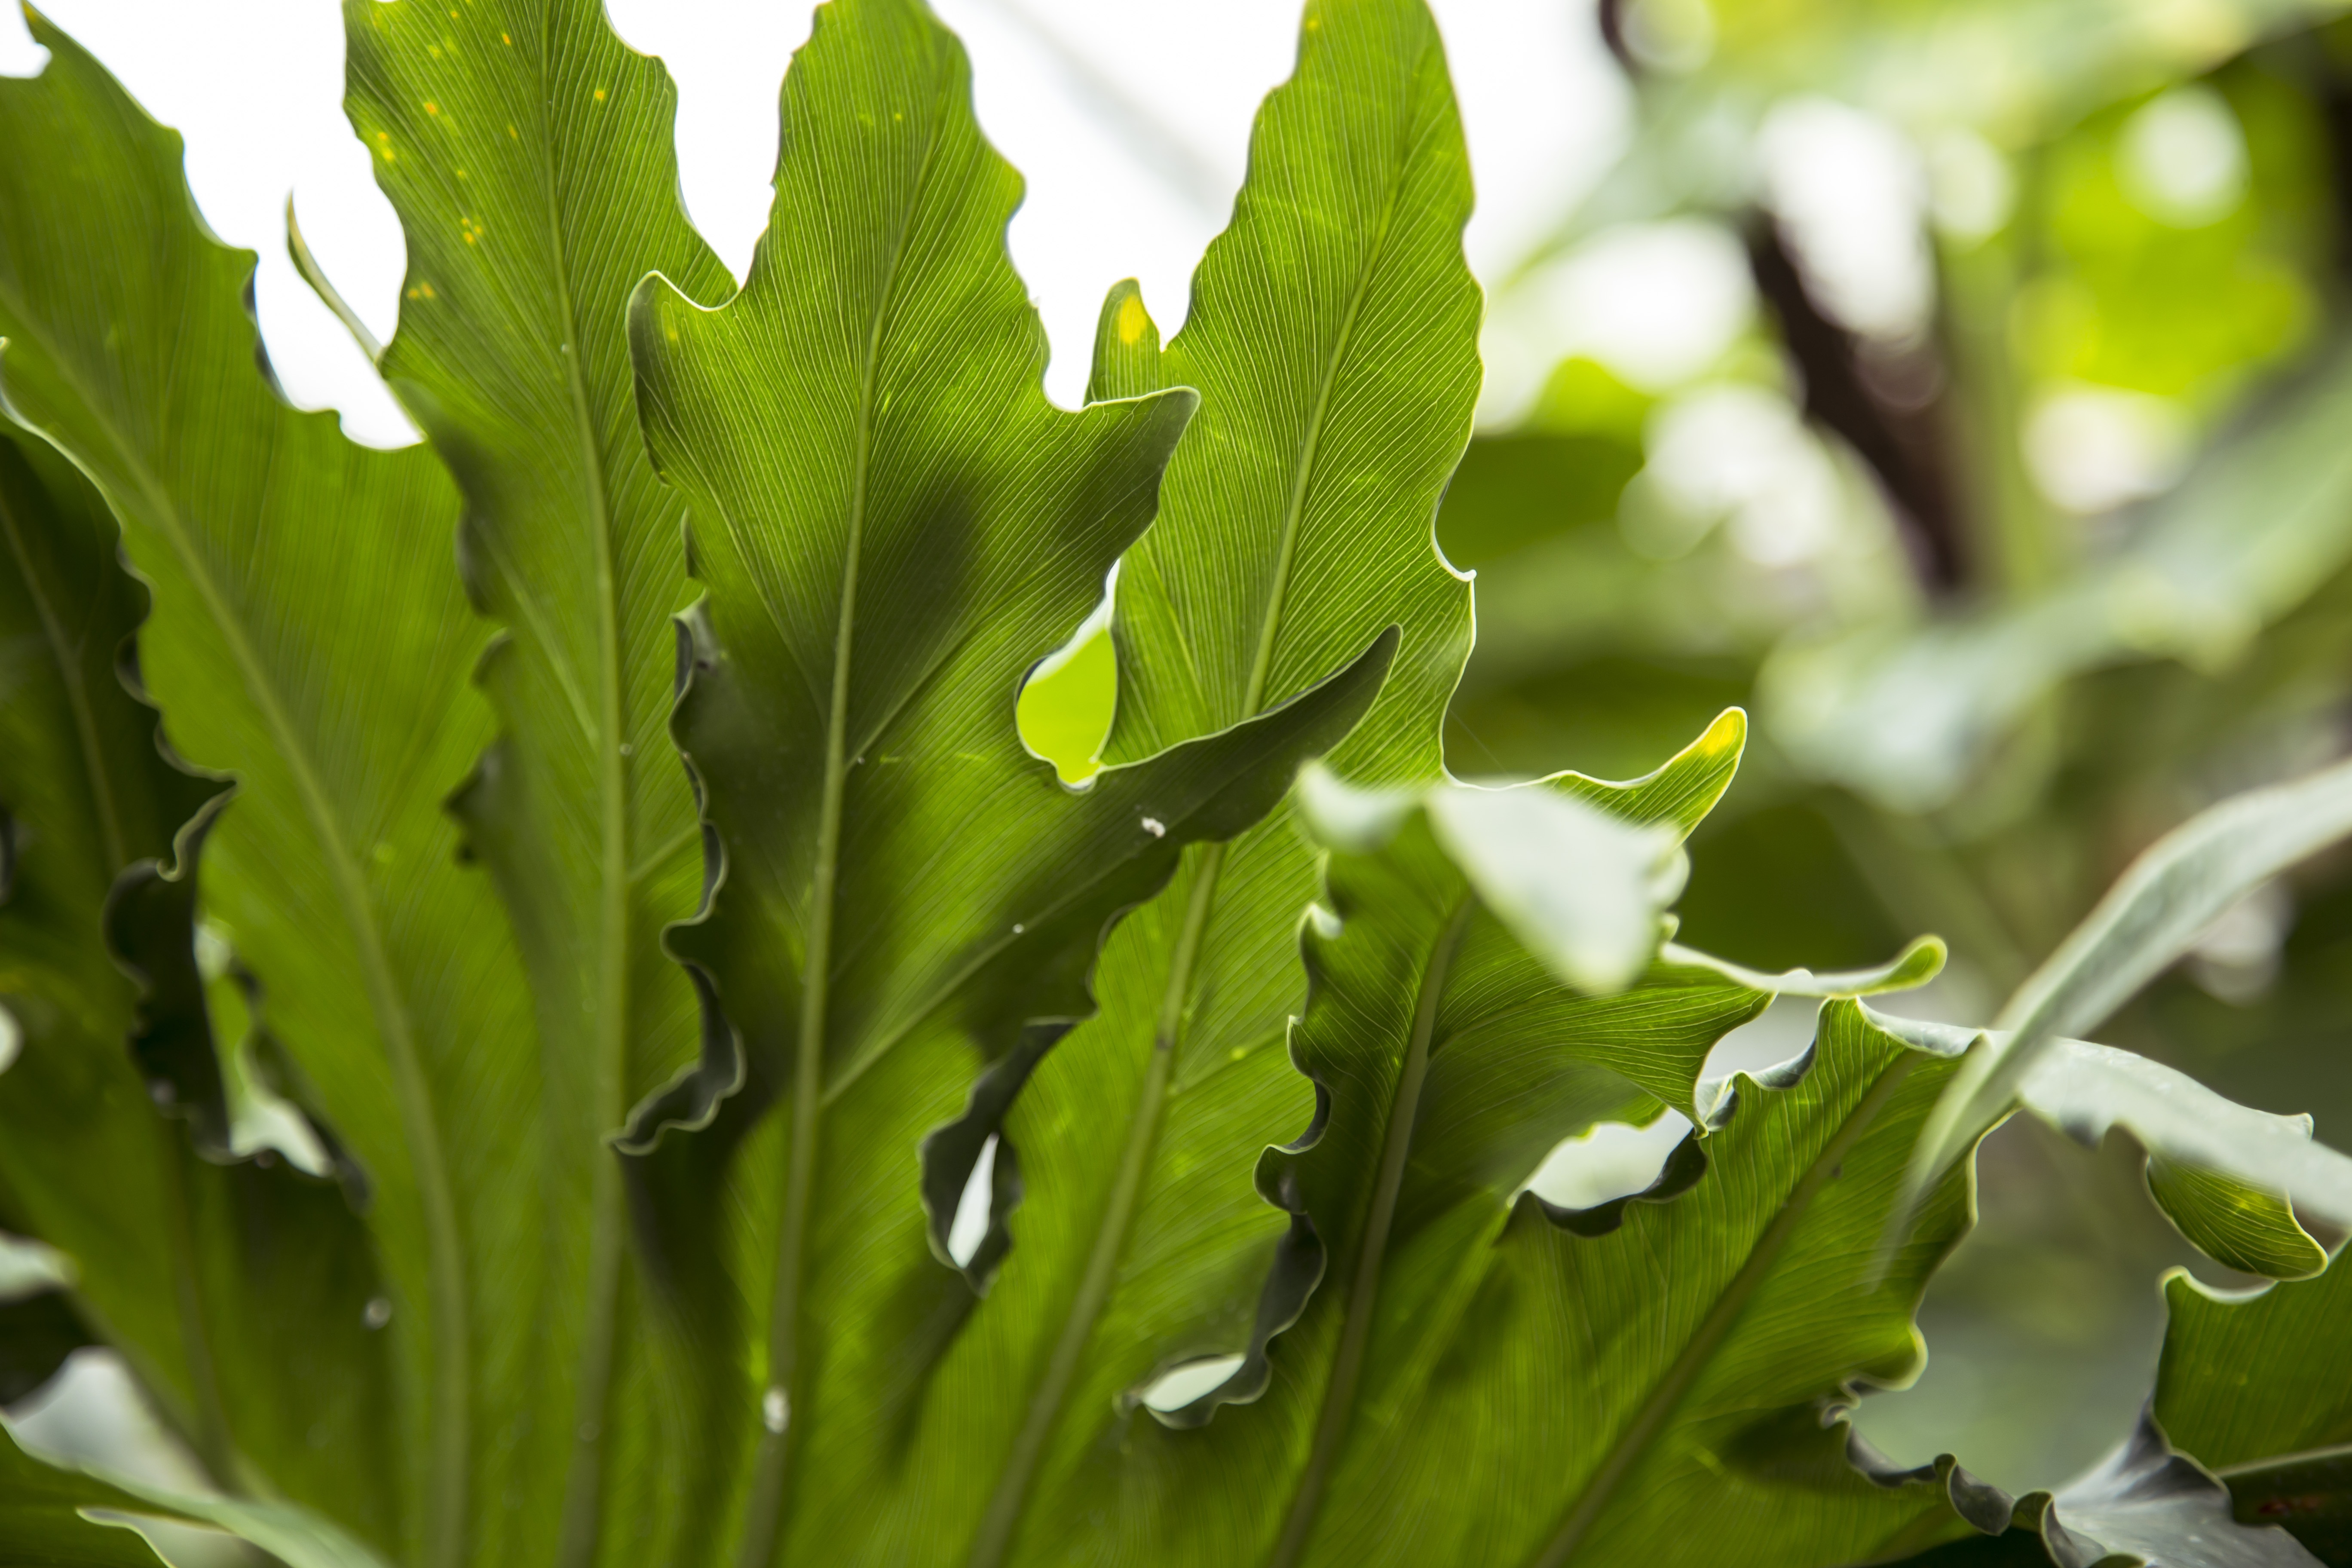
tree, nature, forest, branch, plant, texture, leaf, flower, wild, pattern, food, green, jungle, palm, produce, tropical, macro, natural, fresh, botany, garden, close, leaves, detail, exotic, flowering plant, maidenhair tree, plant stem, land plant